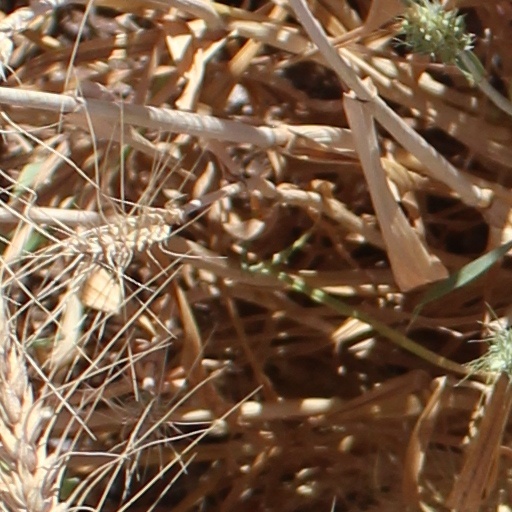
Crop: wheat